We Are What We Are (2013 film)

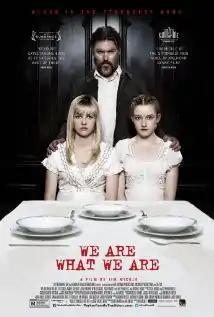
Film poster

We Are What We Are is a 2013 American horror film directed by Jim Mickle, and starring Bill Sage, Julia Garner, Ambyr Childers and Kelly McGillis. It was screened at the 2013 Sundance Film Festival and in the Directors' Fortnight section at the 2013 Cannes Film Festival. It is a remake of the 2010 Mexican film of the same name. Both a sequel and prequel have been announced.